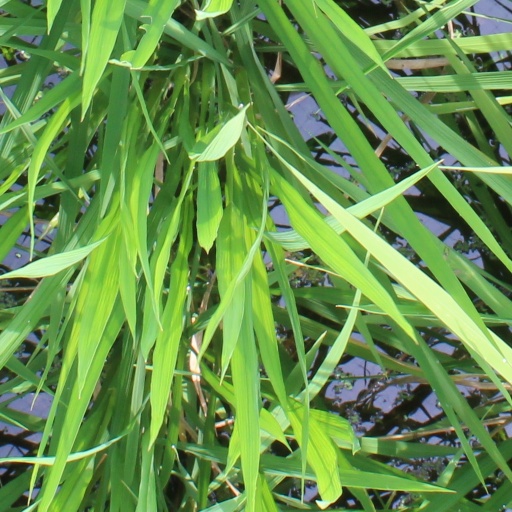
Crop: rice